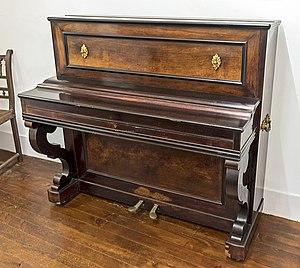
Louis Deffès ou Pierre-Louis Deffès est un compositeur français né le 25 juillet 1819 à Toulouse et mort le 28 mai 1900.